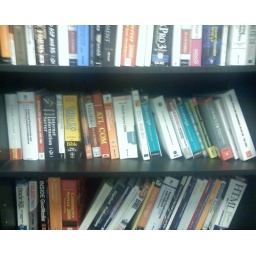
Little library by my desk at the new job.